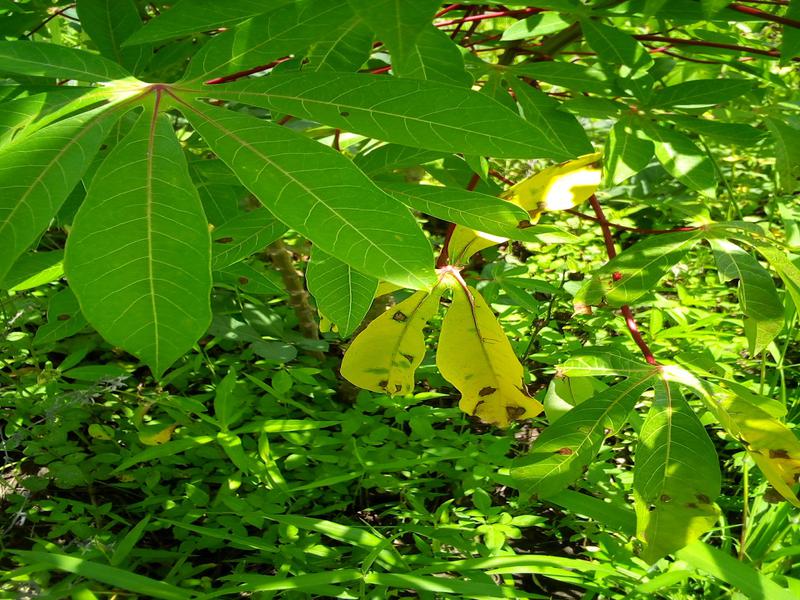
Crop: cassava
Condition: bacterial_blight